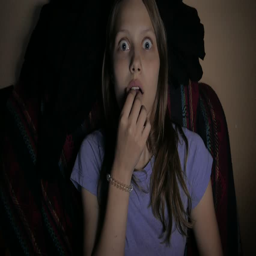
girl watching movie in the cinema .